The Masterful Cat Is Depressed Again Today

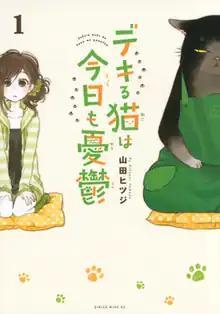
First volume cover

is a Japanese manga series written and illustrated by Hitsuji Yamada. It began serialization on Kodansha's "Suiyōbi no Sirius" online manga section on the "Nico Nico Seiga" website in August 2018, and is also published in "Monthly Shōnen Sirius" since October 2021. An anime television series adaptation produced by GoHands aired from July to September 2023.